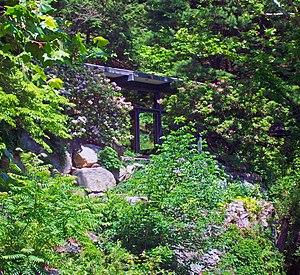
Cet article recense les sites concernés par l'observatoire mondial des monuments en 2012.